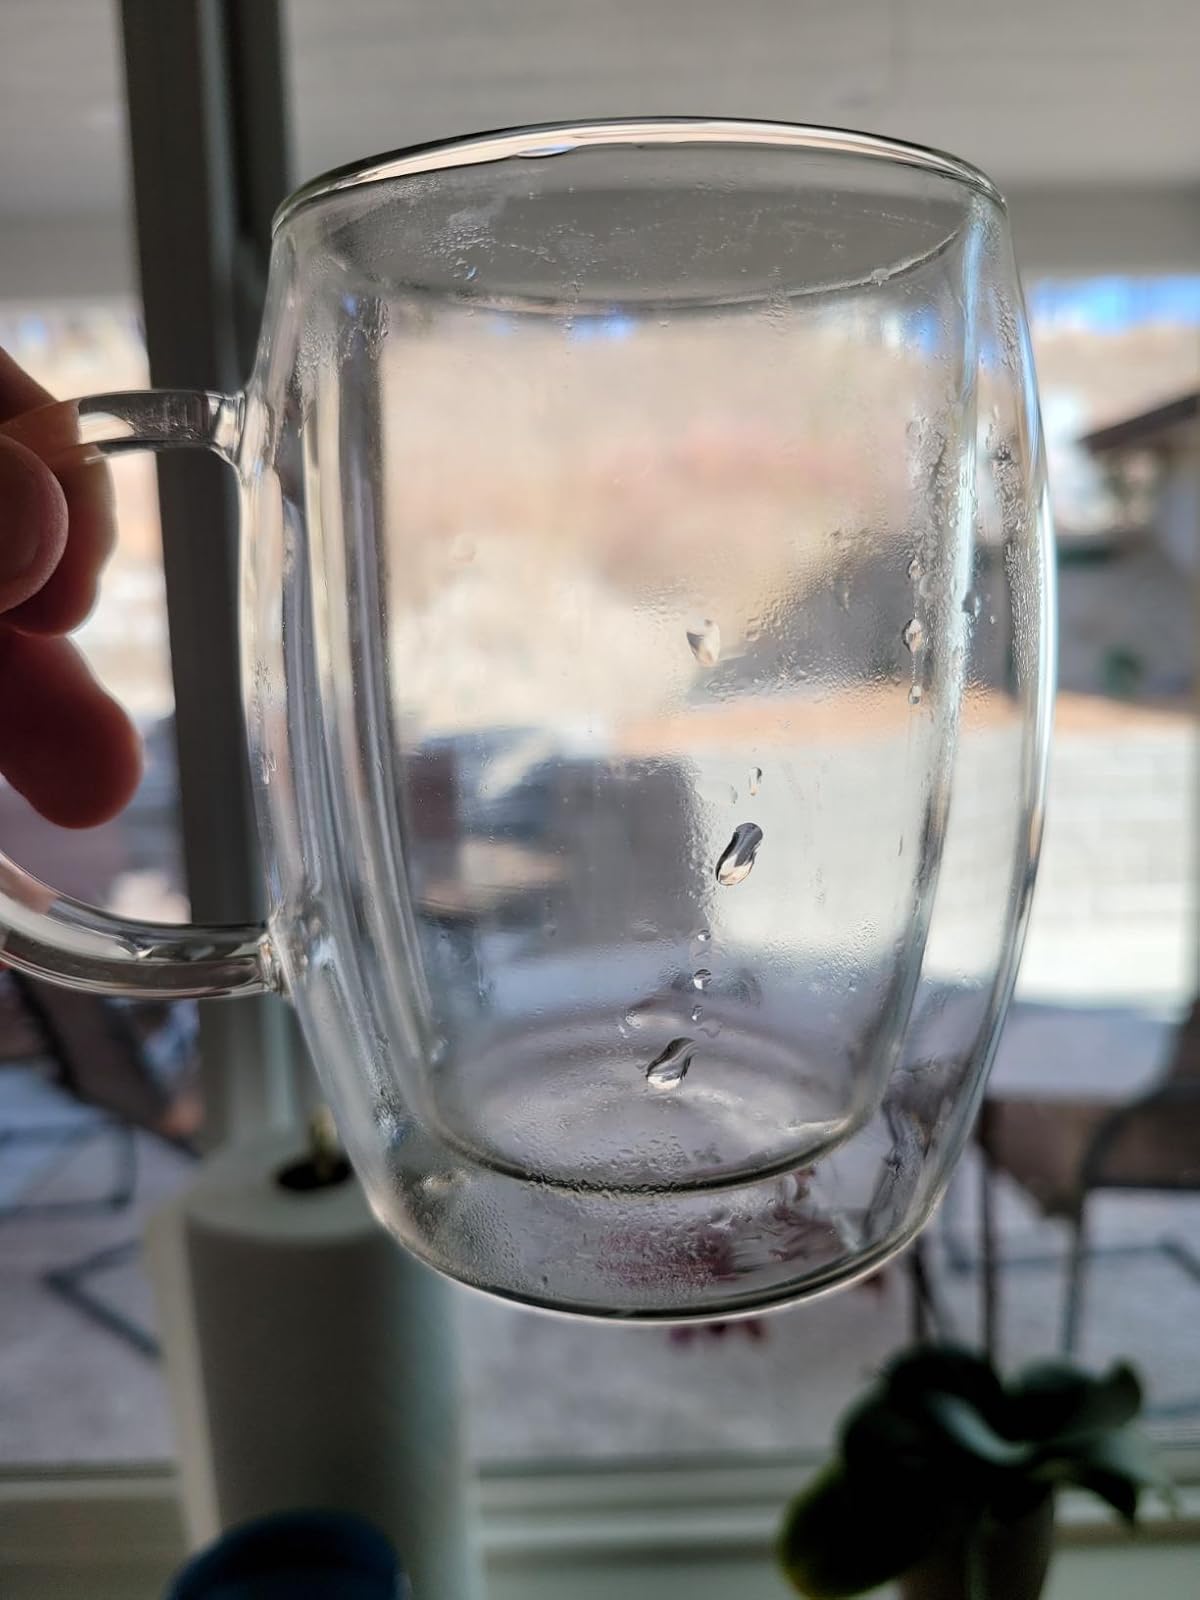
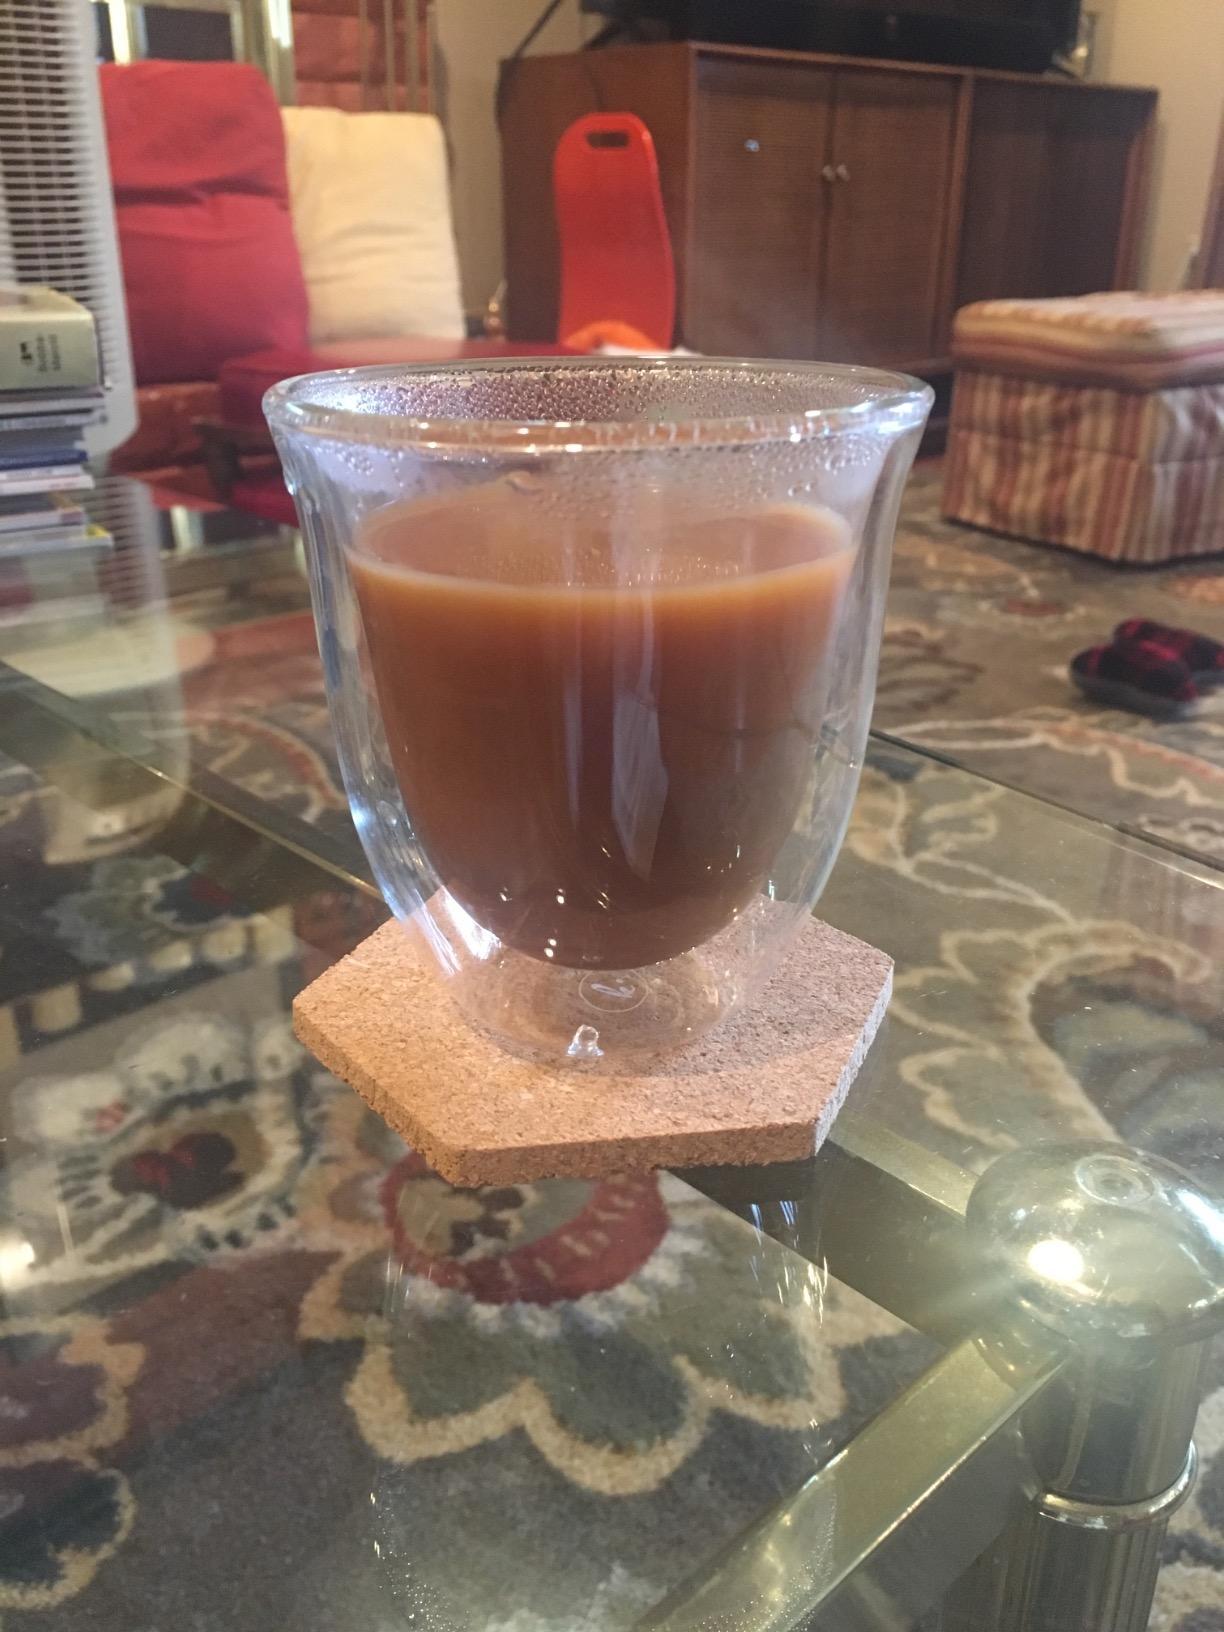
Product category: items_mug
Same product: no